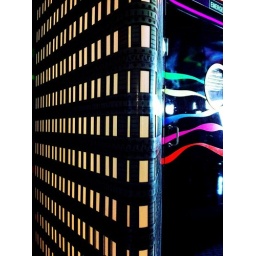
wall in the piano bar